Killing Jesus

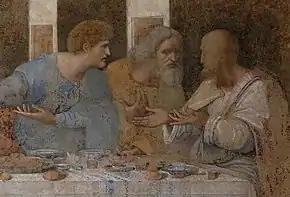
Detail of three disciples on the far left side of the table in Leonardo da Vinci's "Last Supper", who are shown in a black and white photograph on page 219 of "Killing Jesus"

Chapter Six describes the preaching of John the Baptist, the arrival of Pontius Pilate in Judaea, the baptism of Jesus, and John the Baptist's arrest. Chapter Seven describes the alleged debaucheries of the Roman emperor Tiberius at Capri, described by the Roman historian Seutonius, accepting all of them as historical. Chapter Eight narrates the Cleansing of the Temple from John 2, Jesus's meeting with Nicodemus from John 3, and the beginning of his ministry. Chapter Nine details the calling of the apostles, the Sermon on the Mount, and the anointing of Jesus from Luke 7. Following Catholic tradition rather than the gospels, the authors identify the unnamed "sinful woman" in this passage as Mary Magdalene. The chapter concludes with the beheading of John the Baptist. Chapter Ten entails Jesus's conflicts with the Pharisees and Sadducees and concludes with a characterization of Judas Iscariot.